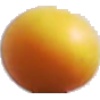
Label: Cherry Wax Yellow 1